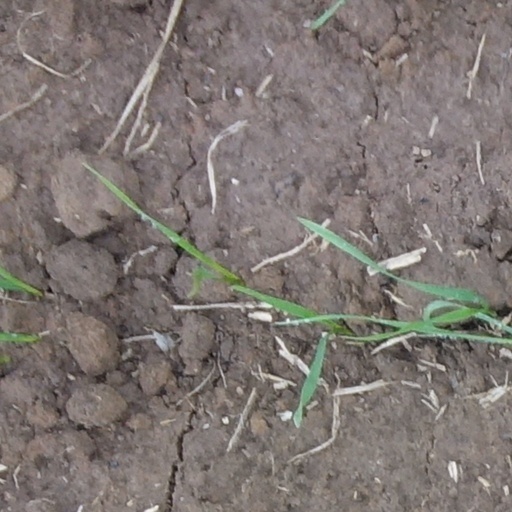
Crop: wheat